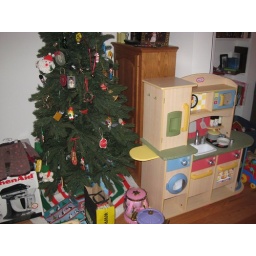
kitchen under the tree